National Centre for Cold-chain Development

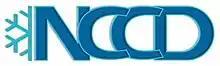

The National Centre for Cold-chain Development (NCCD) is an autonomous think tank body established by the Government of India with an agenda to positively impact and promote the development of the cold-chain sector in the country. NCCD was registered under the Society Registration Act, 1860 and given sanction by the Union Cabinet of India on 9 February 2012 in a session chaired by the country's Prime Minister.